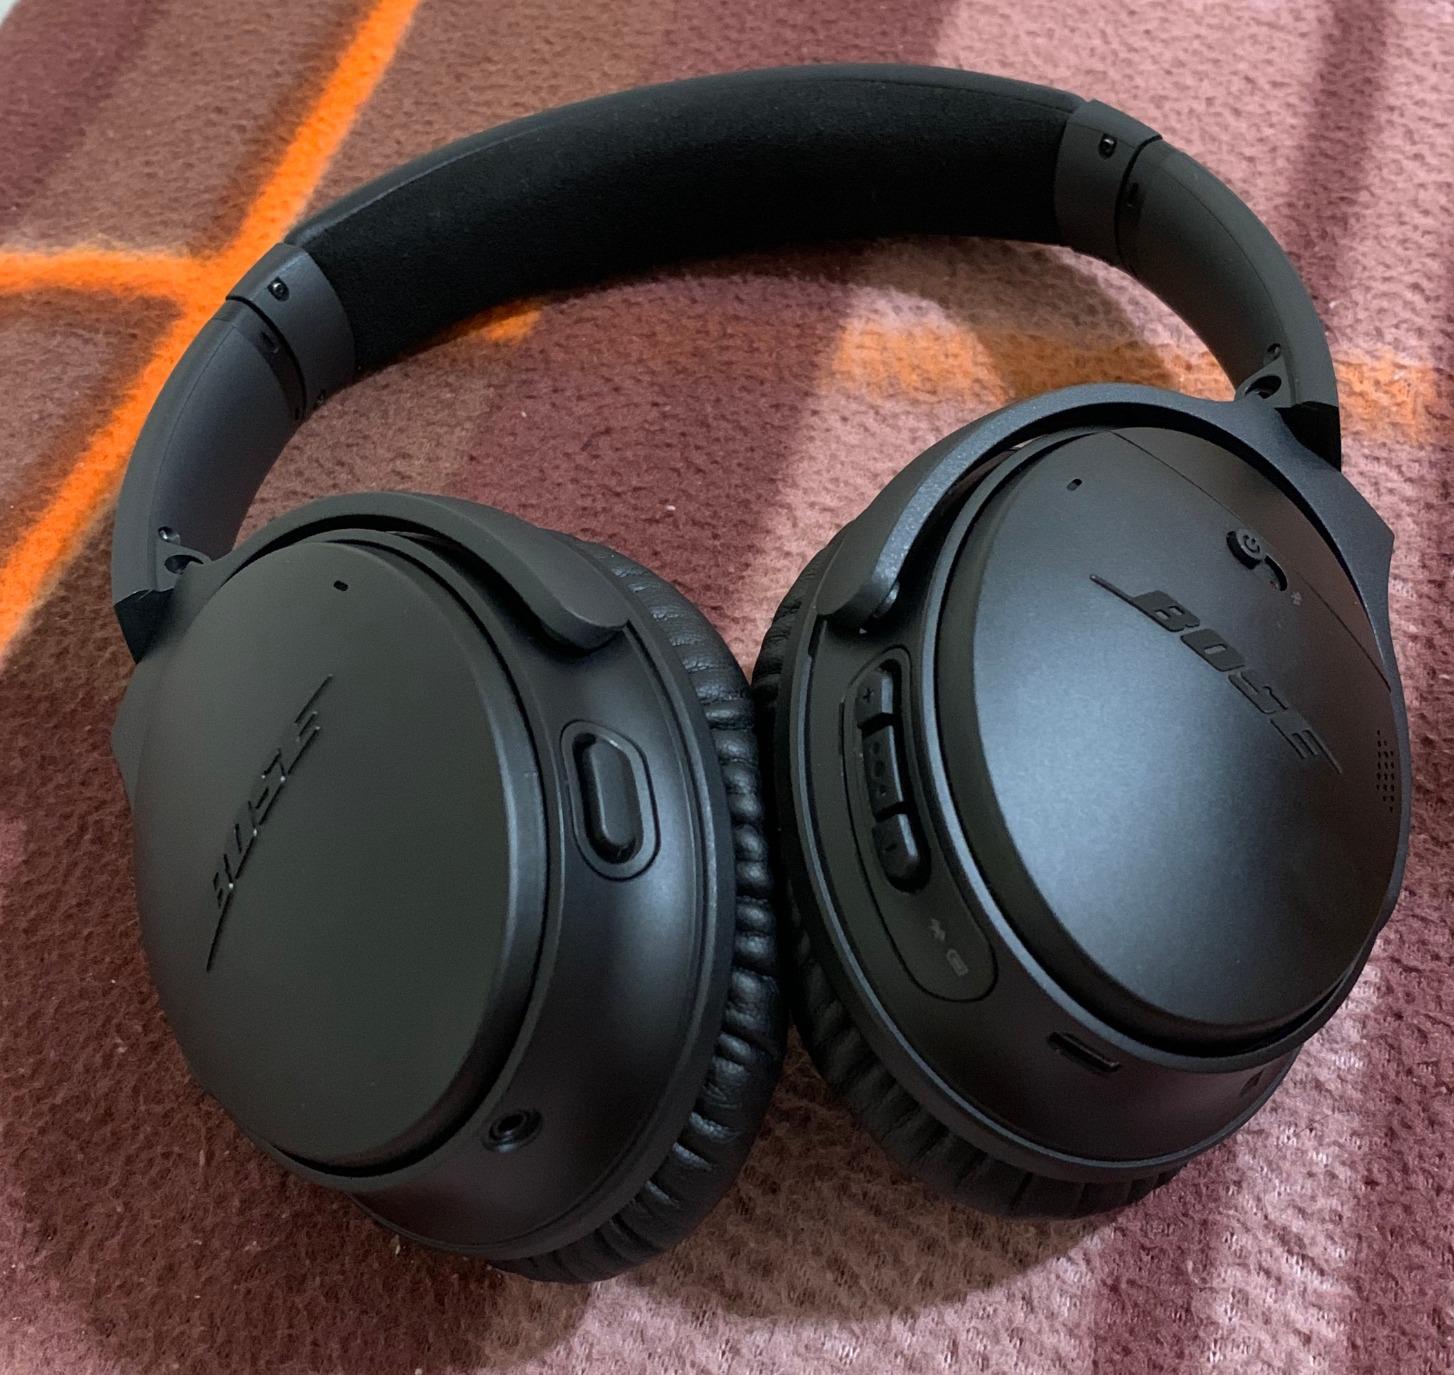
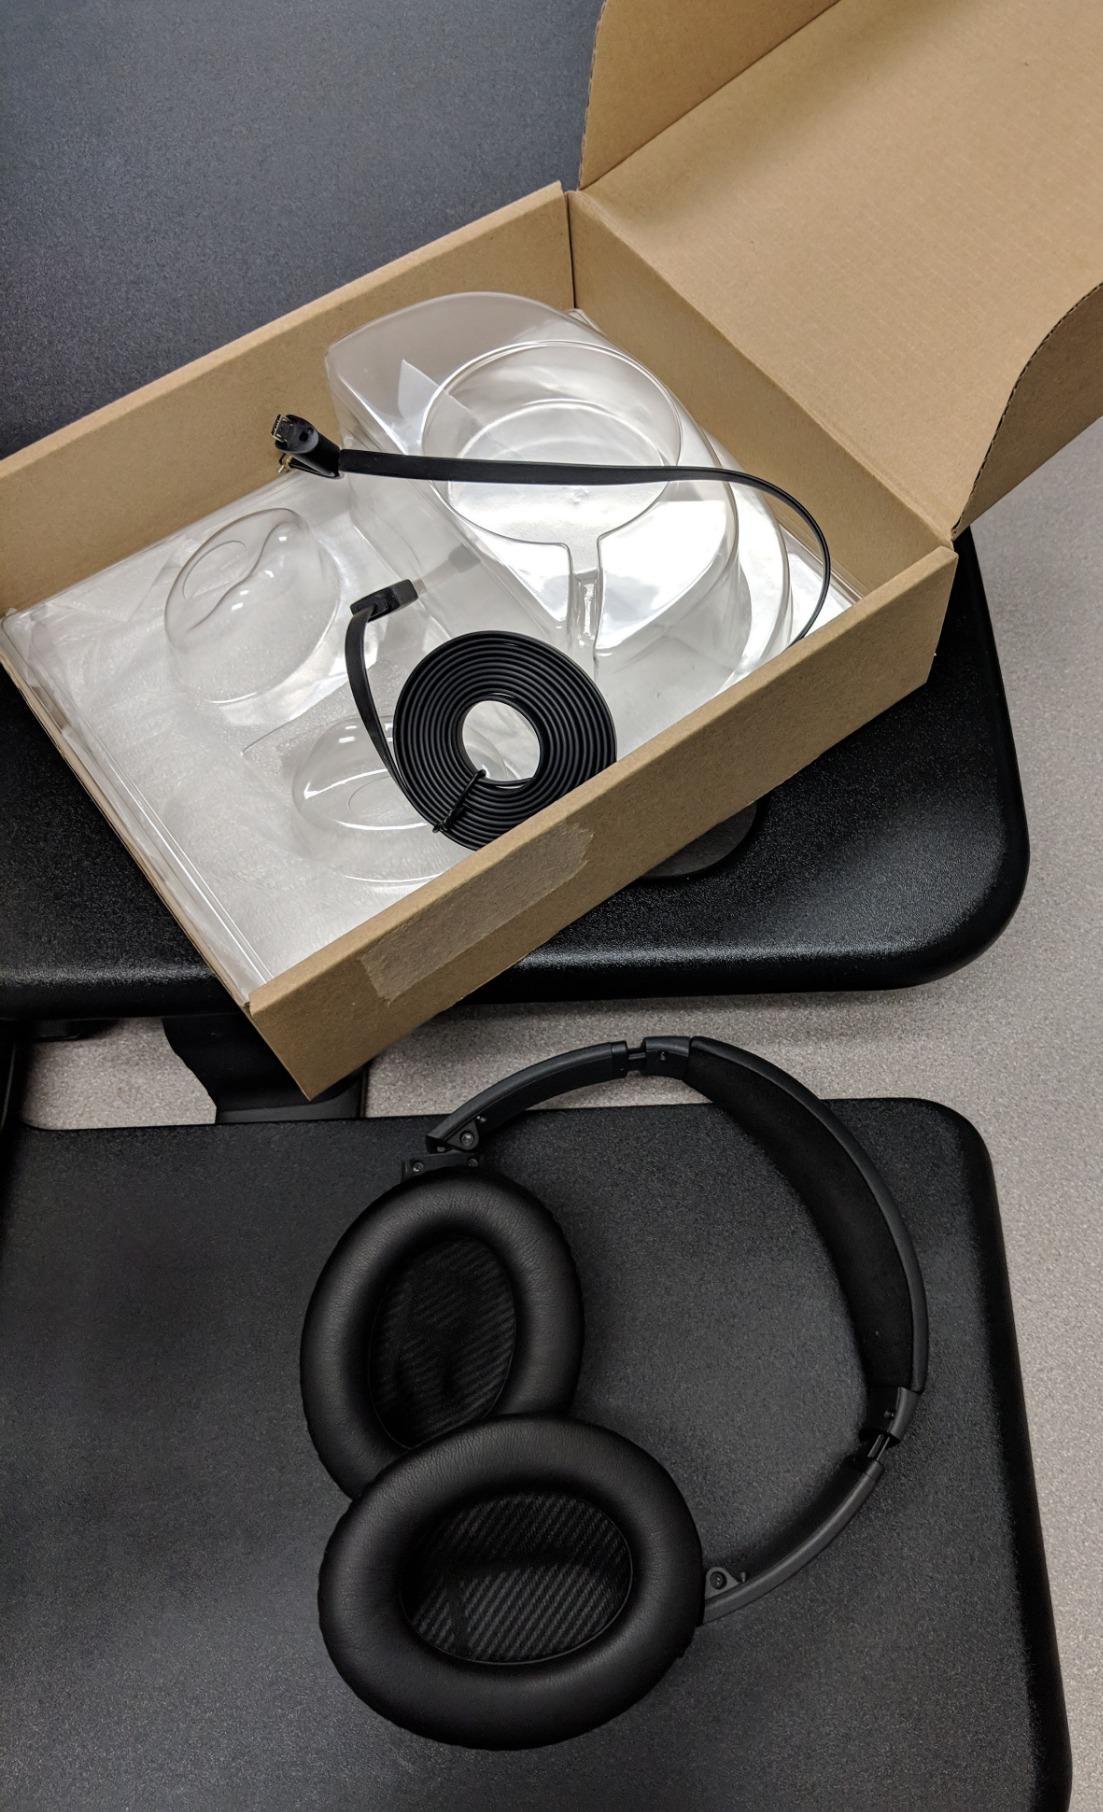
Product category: headphones
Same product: yes